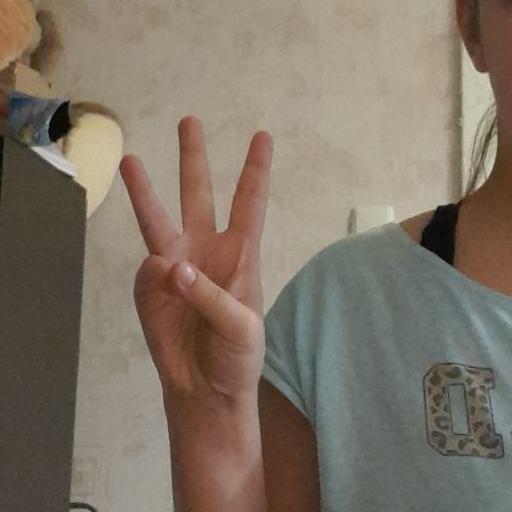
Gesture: three